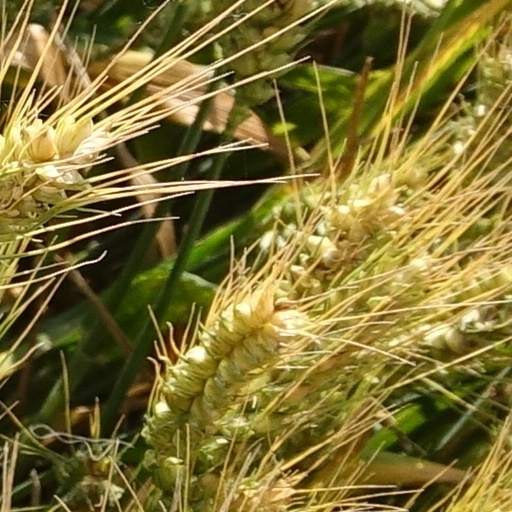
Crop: wheat